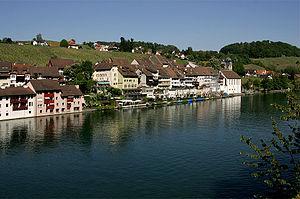
Eglisau est une commune suisse du canton de Zurich.
Les plus beaux Villages de Suisse est une association suisse créée en 2015 pour promouvoir, diffuser et préserver le patrimoine culturel, naturel et rural des villages suisses. L'association est fondée sur le modèle français de l'association Les Plus Beaux Villages de France créée en 1982.